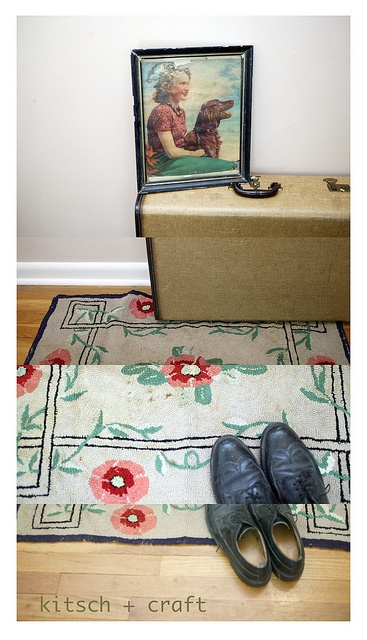
an area rug with a pair of shoes and a painting
Shoes rest on a carpet next to a drawer with a picture on top.
A pair of men's shoes, a rug, a suitcase, and a framed print of a girl with a dog.
A rug is draped over a step to create an illusional effect.
Two photos meshed together of shoes and a welcome mat.